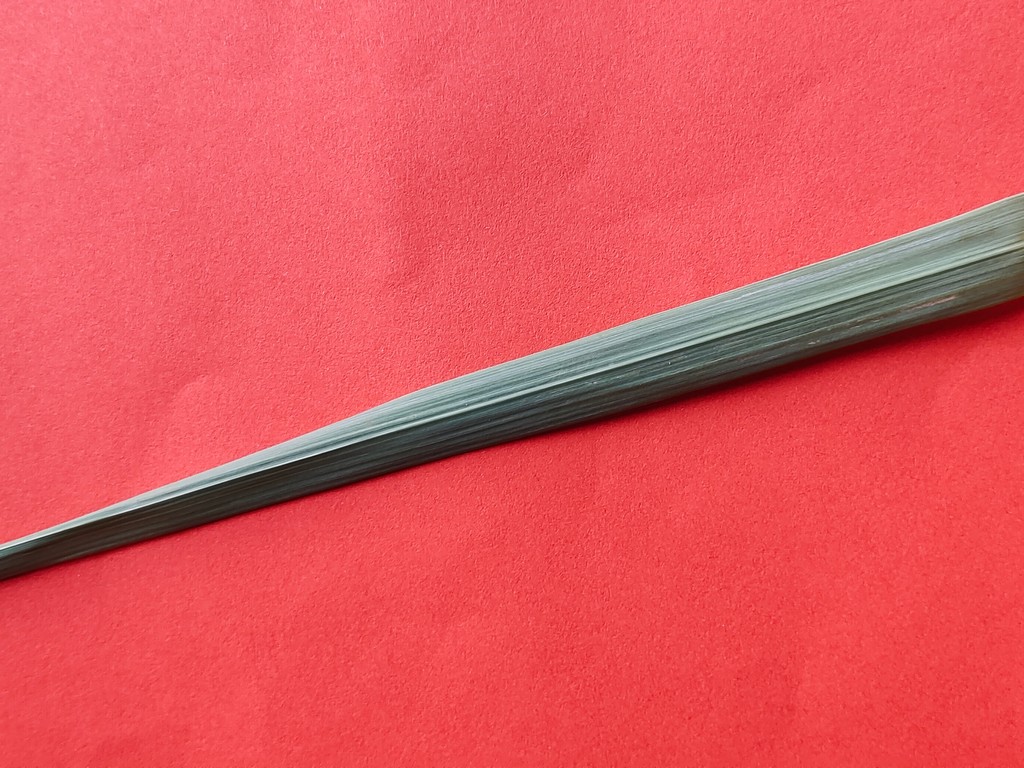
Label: Healthy